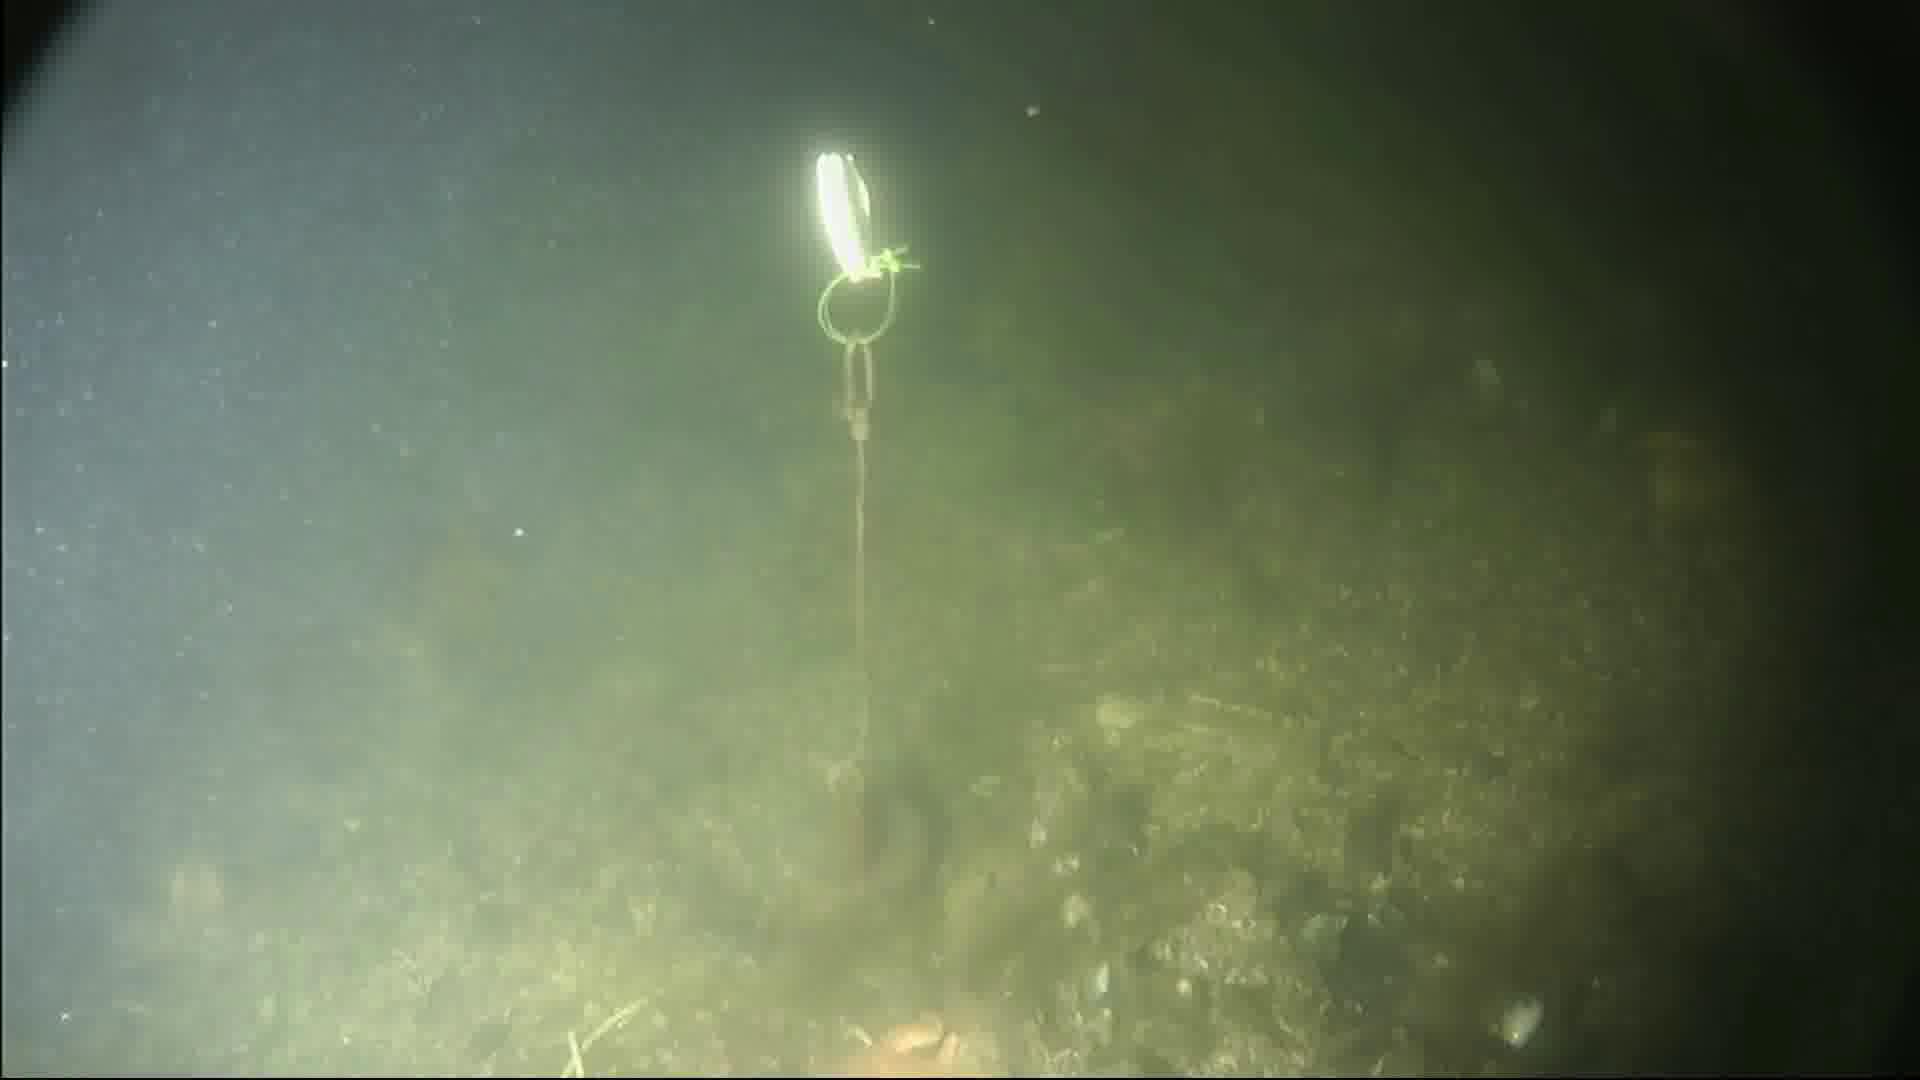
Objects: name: crab
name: starfish